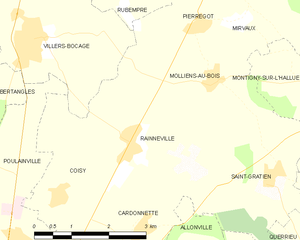
Carte des communes françaises Rainneville